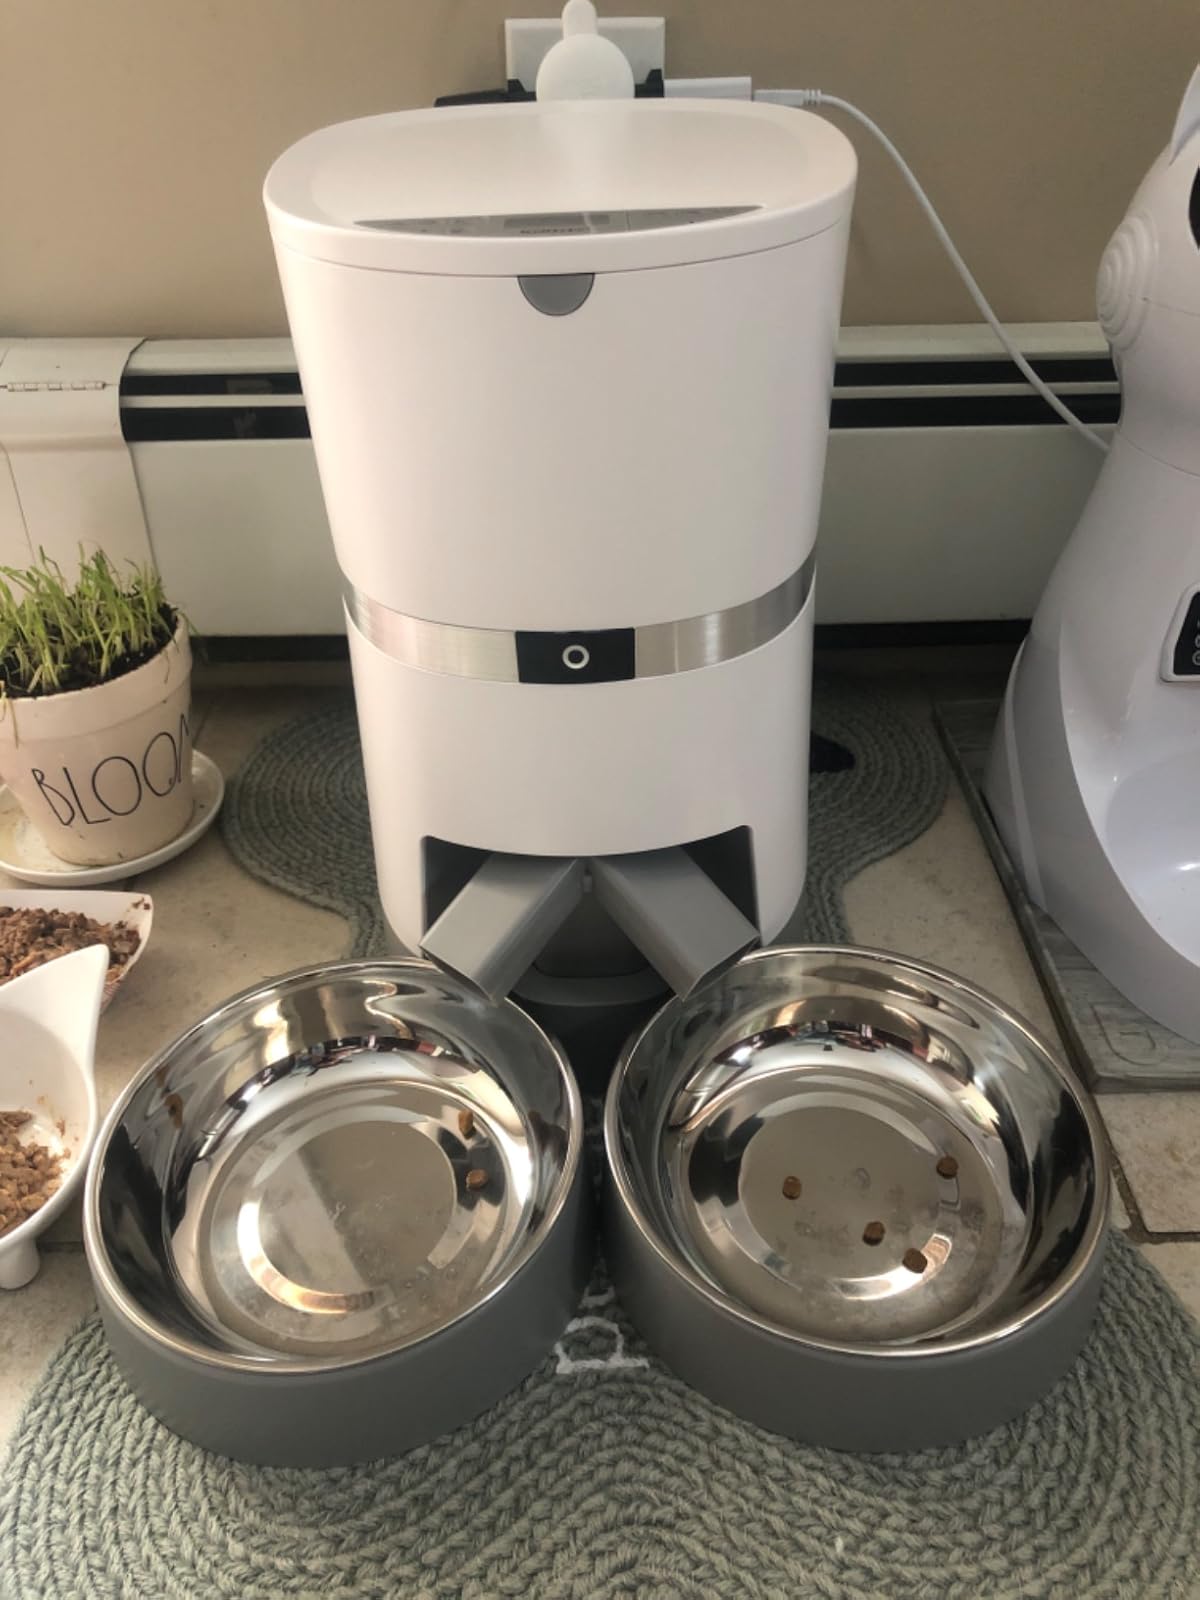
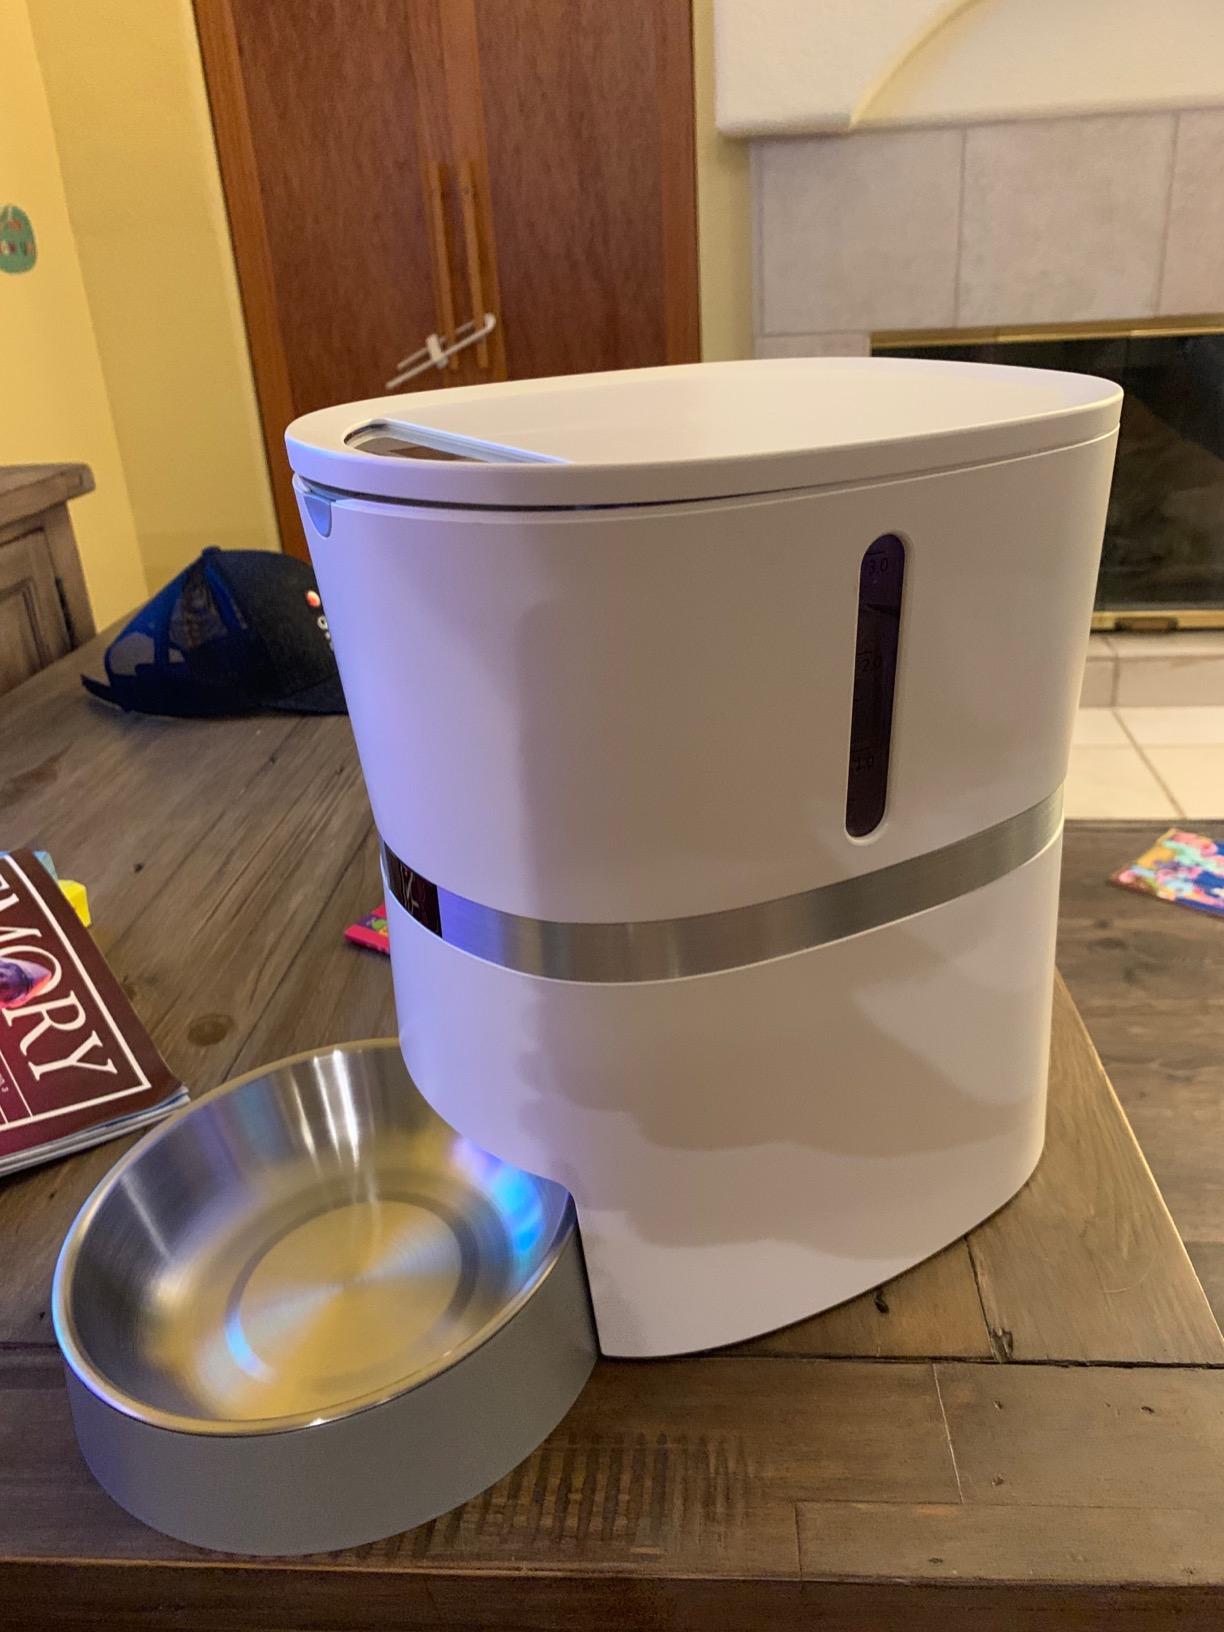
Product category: items_feeder
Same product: no